M. S. Swaminathan

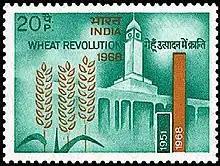
An Indian postage stamp released on 17 July 1968 commemorated the "Wheat Revolution" with wheat stalks, the Indian Agricultural Research Institute (IARI), and a bar graph of the increase in wheat production.

Swaminathan and Norman Borlaug collaborated, with Borlaug touring India and sending supplies for a range of Mexican dwarf varieties of wheat, which were to be bred with Japanese varieties. Initial testing in an experimental plot showed good results. The crop was high-yield, good quality, and disease free. There was hesitation by farmers to adopt the new variety whose high yields were unnerving. In 1964, following repeated requests by Swaminathan to demonstrate the new variety, he was given funding to plant small demonstration plots. A total of 150 demonstration plots on 1 hectare were planted. The results were promising and the anxieties of the farmers were reduced. More modifications were made to the grain in the laboratory to better suit Indian conditions. The new wheat varieties were sown and in 1968 production went to 17 million tonnes, 5 million tonnes more than the last harvest.